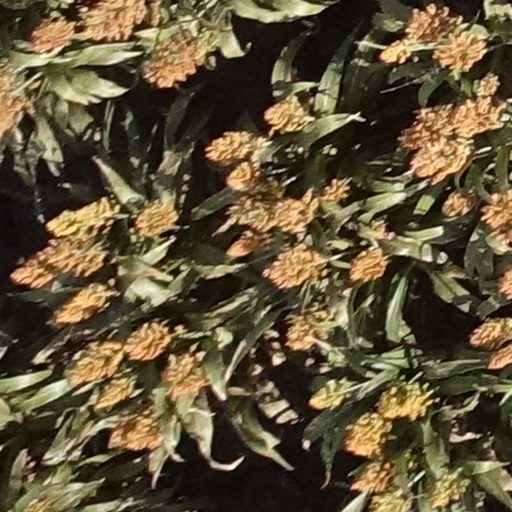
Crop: sorghum